Alisa Efimova

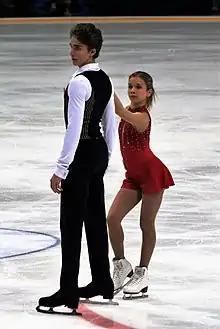
Efimova and Korovin during at the 2016 Rostelecom Cup

Efimova began competing with her first pair skating partner, Alexander Korovin, in 2014. Their international debut came in February 2016 at the Hellmut Seibt Memorial. They won the silver medal, finishing second to Italy's Valentina Marchei / Ondřej Hotárek.